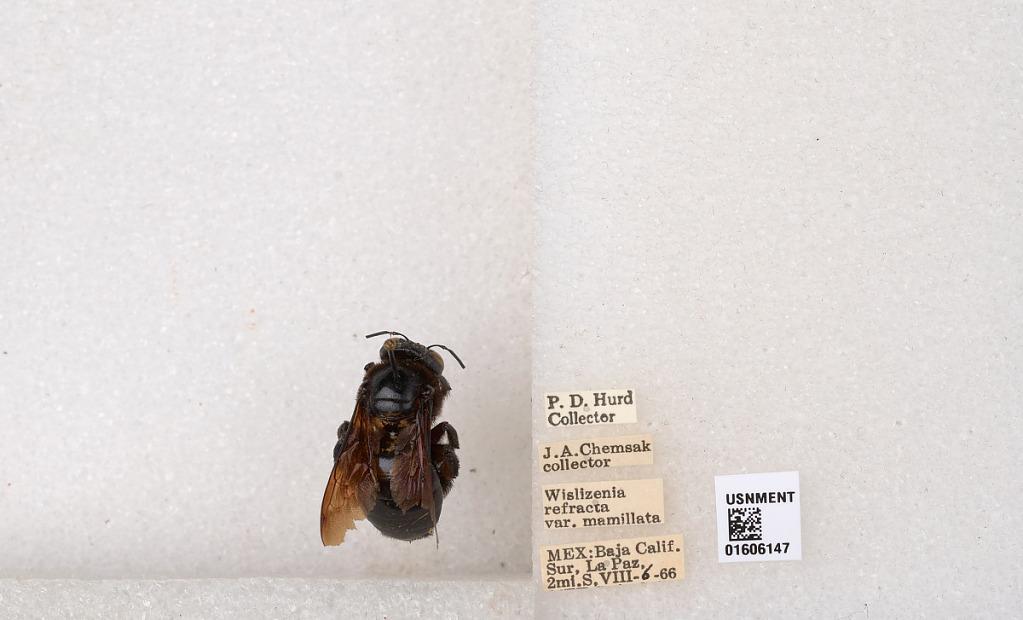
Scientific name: Xylocopa (Xylocopoides) californica arizonensis Cresson
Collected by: P. Hurd & J. Chemsak
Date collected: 1966-8-6
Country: Mexico
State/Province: Baja California Sur
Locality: La Paz, 2 mi. S